Economic history of the United States

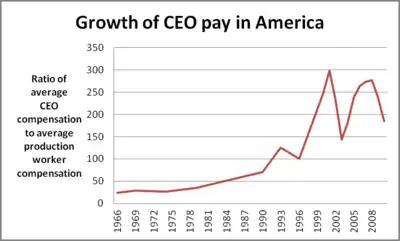
Ratio of the average compensation of CEOs from the top 350 firms and production workers, 1965–2009. Source: Economic Policy Institute. 2012. Based on data from Wall Street Journal/Mercer, Hay Group 2010.

By 1900, a middle class had developed that was leery of both the business elite and the somewhat radical political movements of farmers and laborers in the Midwest and West. Known as Progressives, these people favored government regulation of business practices to, in their minds, ensure competition and free enterprise. Congress enacted a law regulating railroads in 1887 (the Interstate Commerce Act), and one preventing large firms from controlling a single industry in 1890 (the Sherman Antitrust Act). These laws were not rigorously enforced, however, until the years between 1900 and 1920, when Republican President Theodore Roosevelt (1901–1909), Democrat President Woodrow Wilson (1913–1921), and others sympathetic to the views of the Progressives came to power. Many of today's U.S. regulatory agencies were created during these years, including the Interstate Commerce Commission and the Federal Trade Commission. Ida M. Tarbell wrote a series of articles against the Standard Oil monopoly. The series helped pave the way for the breakup of the monopoly.